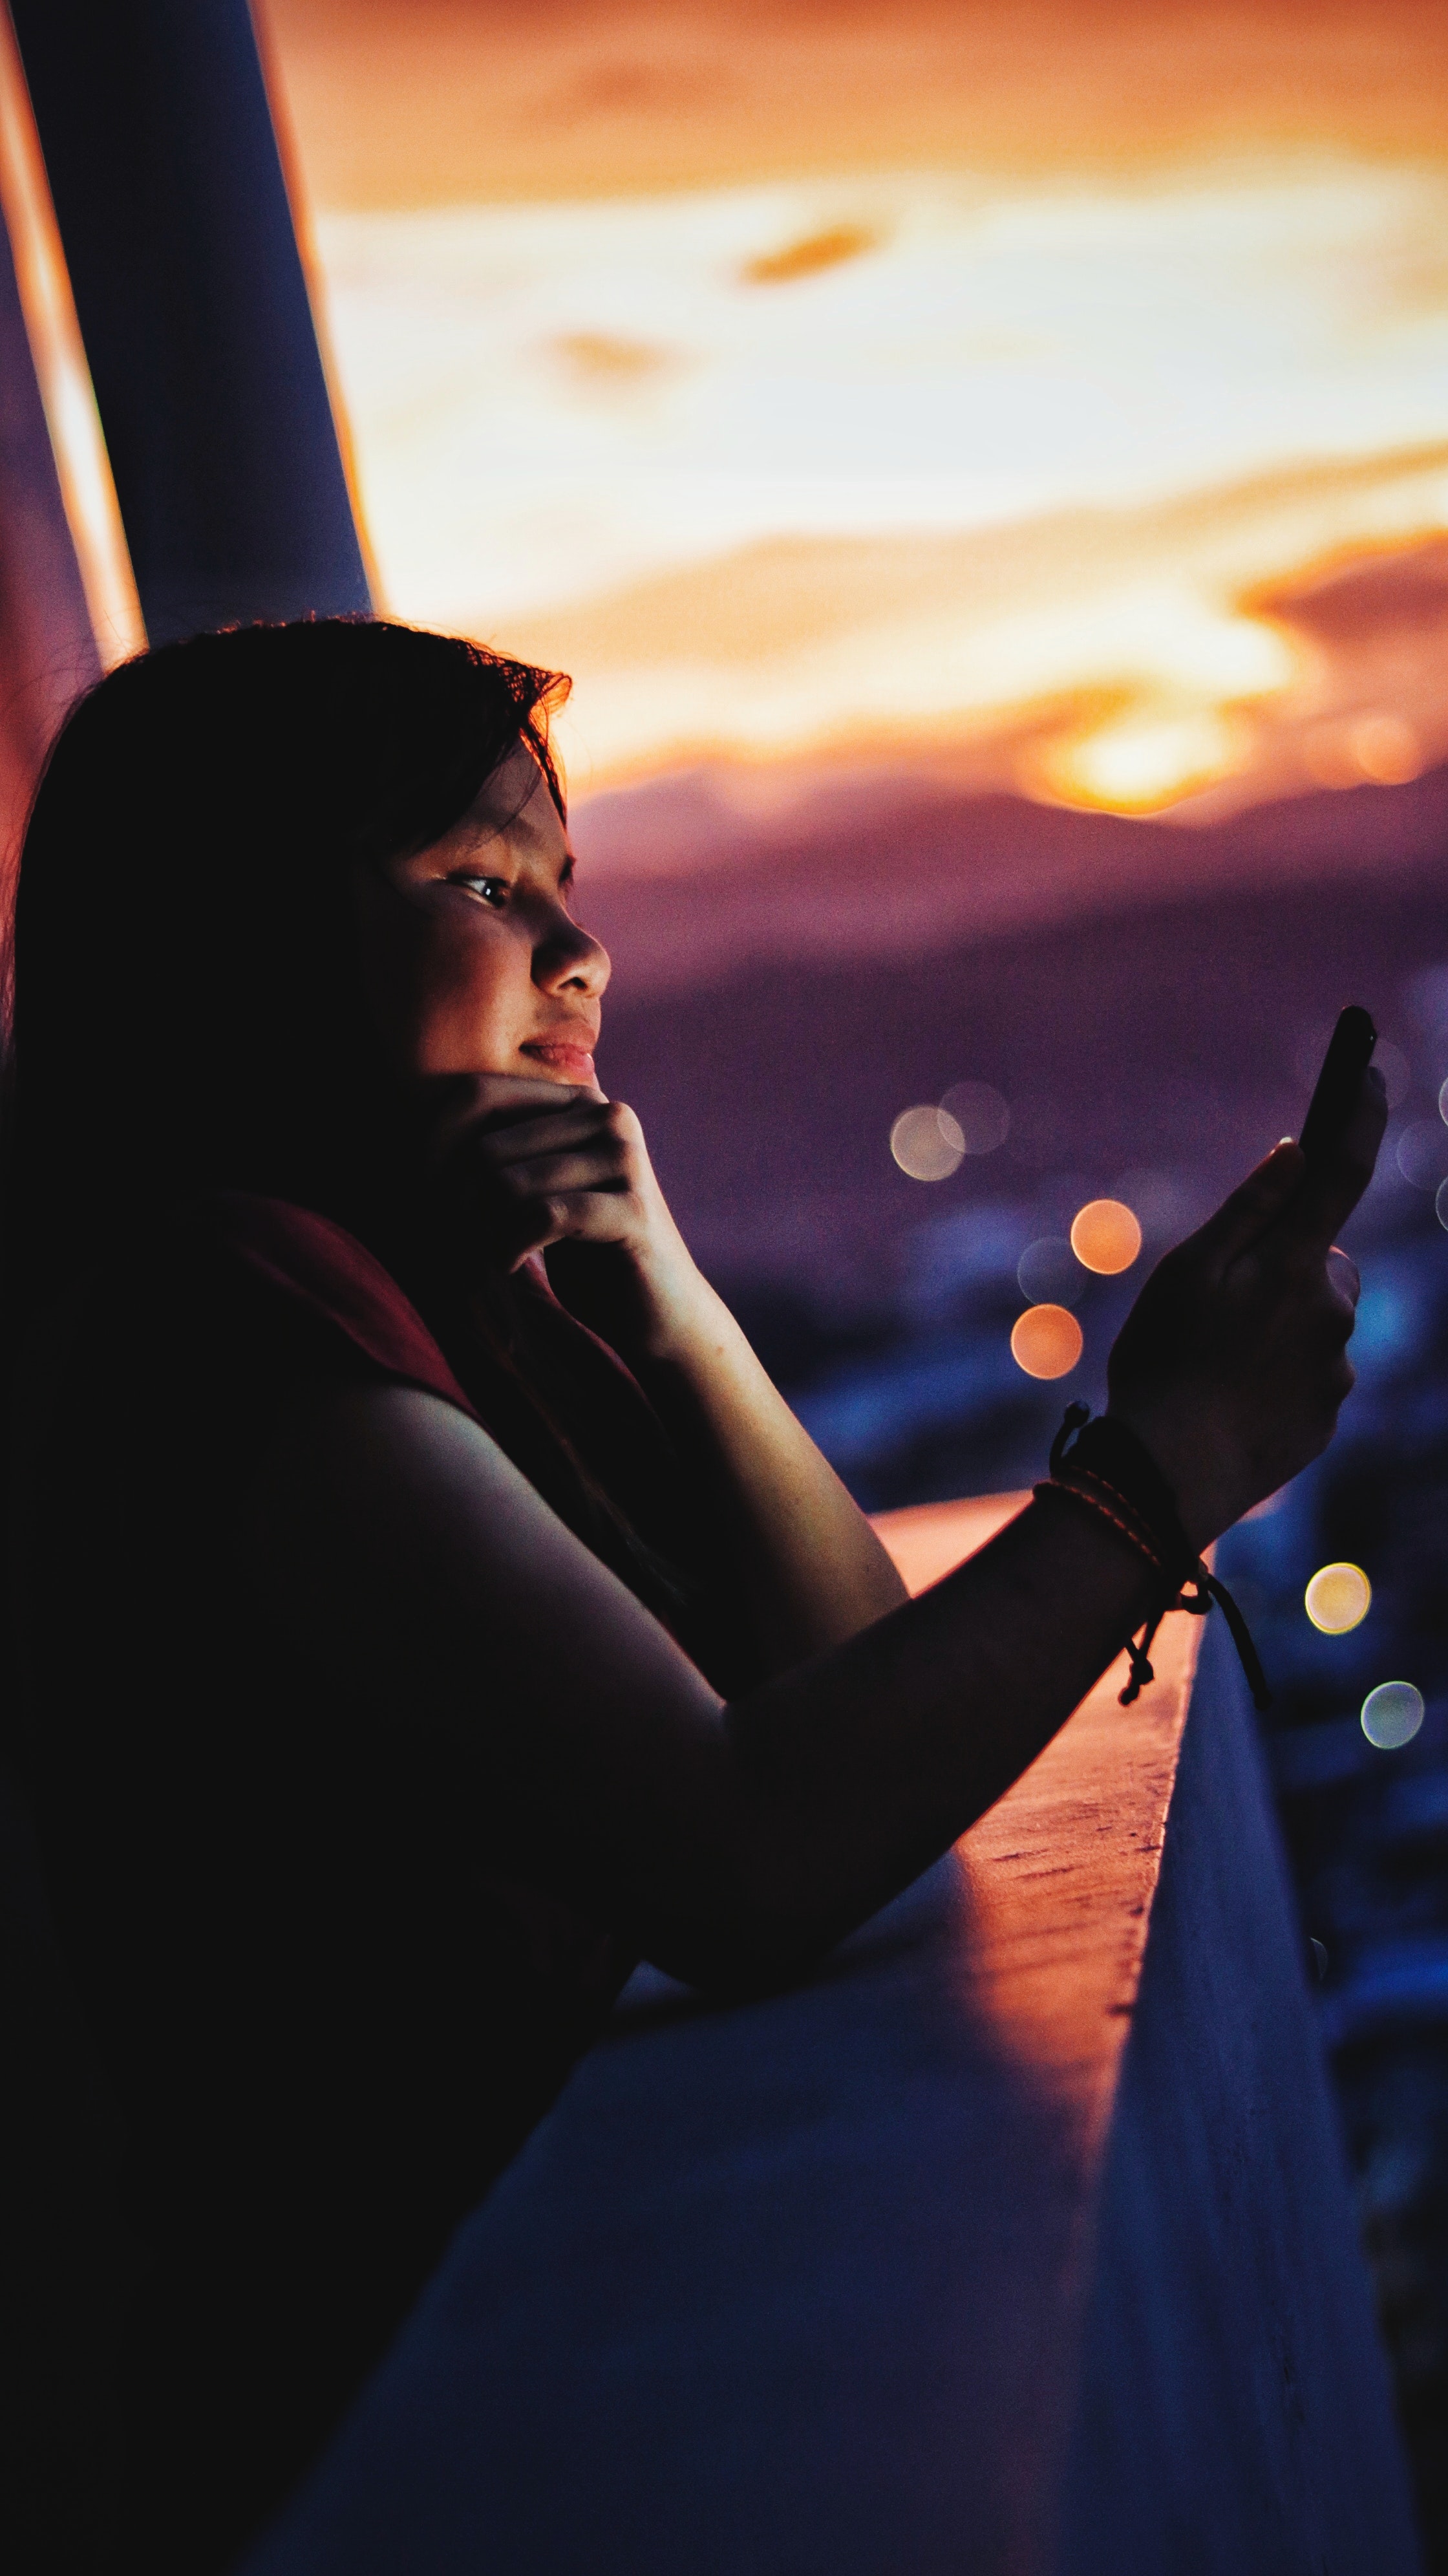
sky, performance, photography, music, cloud, musician, singing, microphone, evening, backlighting